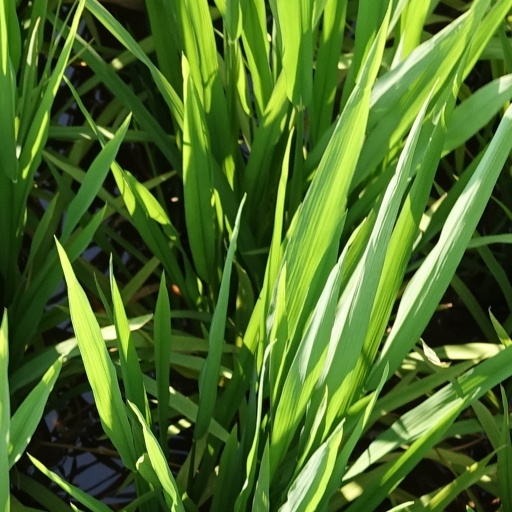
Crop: rice